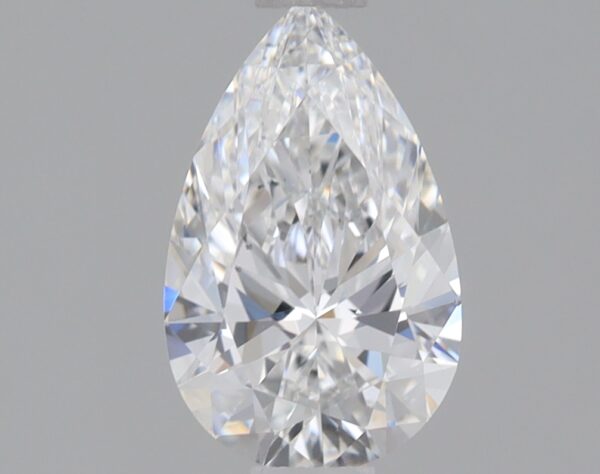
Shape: pear
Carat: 0.74
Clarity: VS1
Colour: E
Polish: EX
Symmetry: EX
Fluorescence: NONE
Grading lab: IGI
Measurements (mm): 8.16 x 5.06 x 3.05